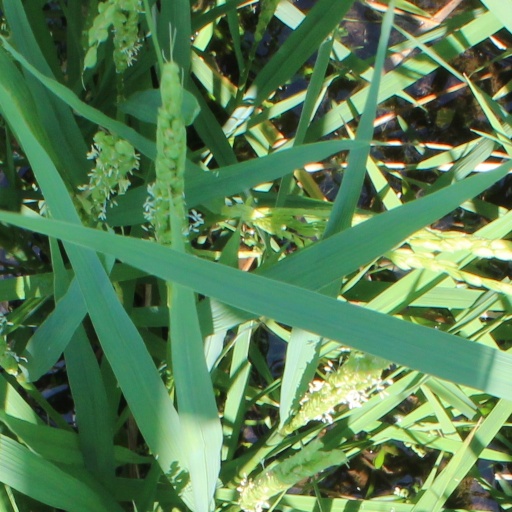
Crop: rice